Mullaghmeen

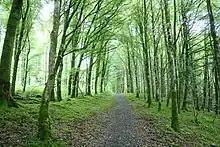
Mullaghmeen Forest

Mullaghmeen lies in the northern tip of County Westmeath, just inside the border with County Meath, and looks into the northern Lough Sheelin, which forms the border with County Cavan. The hill is 16 km north of the town of Castlepollard. At , the summit of Mullaghmeen is the highest point in County Westmeath, however, it is the lowest county top in Ireland. The soil of Mullaghmeen is limestone, and in 1936 the Department of Agriculture decided it would be suited to the planting of deciduous trees, and created the 400 ha Mullaghmeen Forest, the largest planted beech forest in Europe.